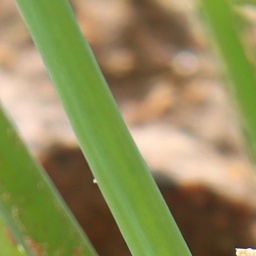
Label: healthy